Pembroke Royal Garrison Artillery

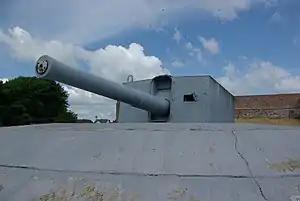
9.2-inch gun preserved at the Imperial War Museum Duxford.

The 171st Siege Bty was formed at Pembroke Dock on 13 June 1916 under Army Council Instruction 1239 of 21 June with another cadre of three officers and 78 men from the Pembroke RGA. It went out to the Western Front on 16 September 1916 equipped with four 6-inch 26 cwt howitzers and joined Second Army, switching to Fifth Army shortly afterwards.